1992 City of Bradford Metropolitan District Council election

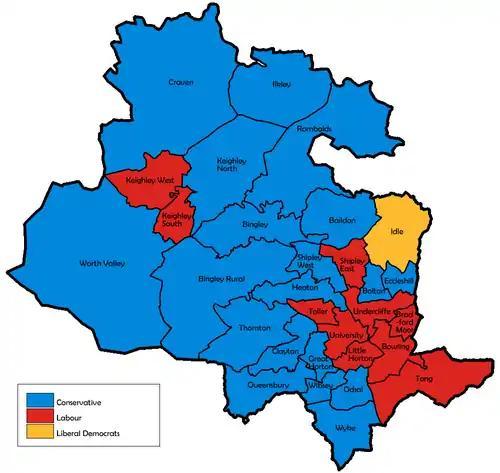
Map of the results for the 1992 Bradford council election.

The 1992 City of Bradford Metropolitan District Council elections were held on Thursday, 7 May 1992, with one third of the council as well as a double vacancy in Heaton to be elected. Labour retained control of the council.